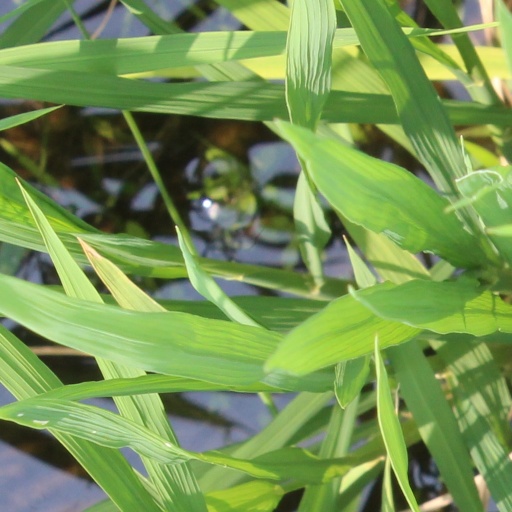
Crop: rice